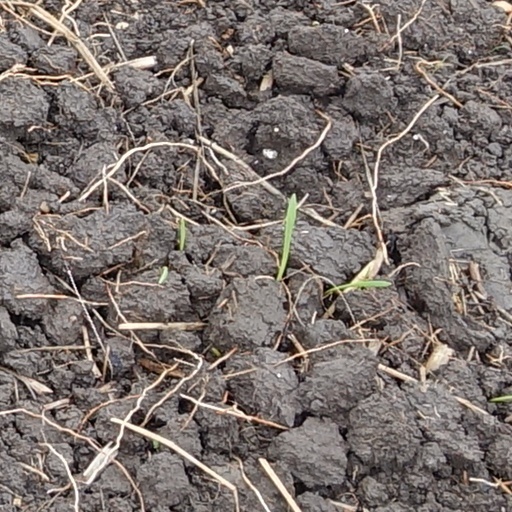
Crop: wheat